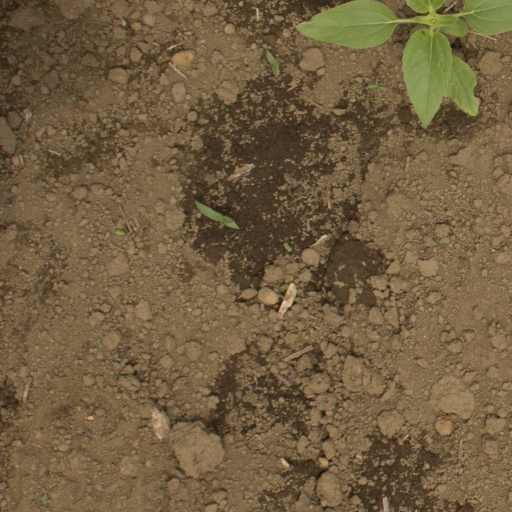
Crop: Jerusalem artichoke